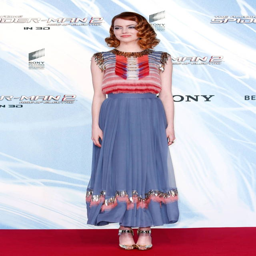
see best looks as she travels the world for the premiere of film .